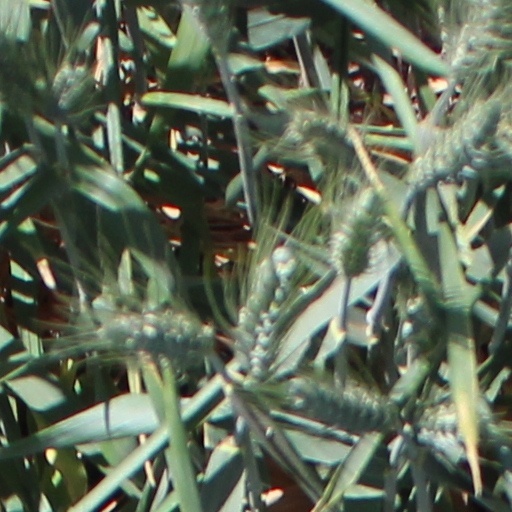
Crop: wheat